Nahakul Subedi

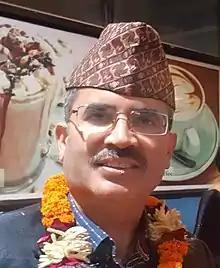
Nahakul Subedi

Nahakul Subedi (born 22 June 1971) is a sitting justice of the Supreme Court of Nepal. The Nepalese Supreme Court is composed of the Chief Justice, and twenty Justices. The Chief Justice is appointed by the President on the recommendation of the Constitutional Council.